Geoff Collins (Australian rules footballer)

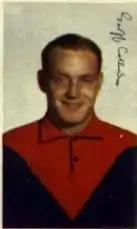

Geoffrey Anthony Collins (10 August 1926 – 14 August 2005) was an Australian rules football player in the Victorian Football League (VFL).